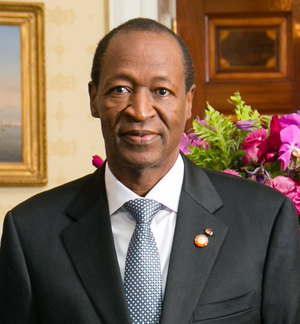
À partir de l’indépendance du pays, le 5 août 1960, plusieurs chefs d’État se sont succédé à la tête de la république de Haute-Volta, puis, du Burkina Faso.
Blaise Compaoré, né le 3 février 1951 à Ziniaré, ville au nord de Ouagadougou est un militaire et homme d'État burkinabé, président de la République de 1987 à 2014.